Sheldon Cooper

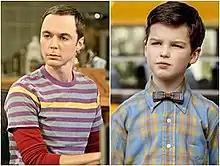
Jim Parsons as adult Sheldon Cooper (left) and Iain Armitage as young Sheldon Cooper (right)

Sheldon Lee Cooper, B.S., M.S., M.A., Ph.D., Sc.D., is a fictional character and one of the protagonists in the 2007–2019 CBS television series "The Big Bang Theory" and its 2017–2024 spinoff series "Young Sheldon", portrayed by actors Jim Parsons and Iain Armitage respectively (with Parsons as the latter series' narrator). For his portrayal, Parsons won four Primetime Emmy Awards, a Golden Globe Award, a TCA Award, and two Critics' Choice Television Awards. The character's childhood is the focus of "Young Sheldon", in which he grows up as a child prodigy in East Texas with his family: Missy Cooper, George Cooper, Sr., George Cooper, Jr., Mary Cooper, and his grandmother, Connie Tucker.